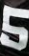
Number: 5